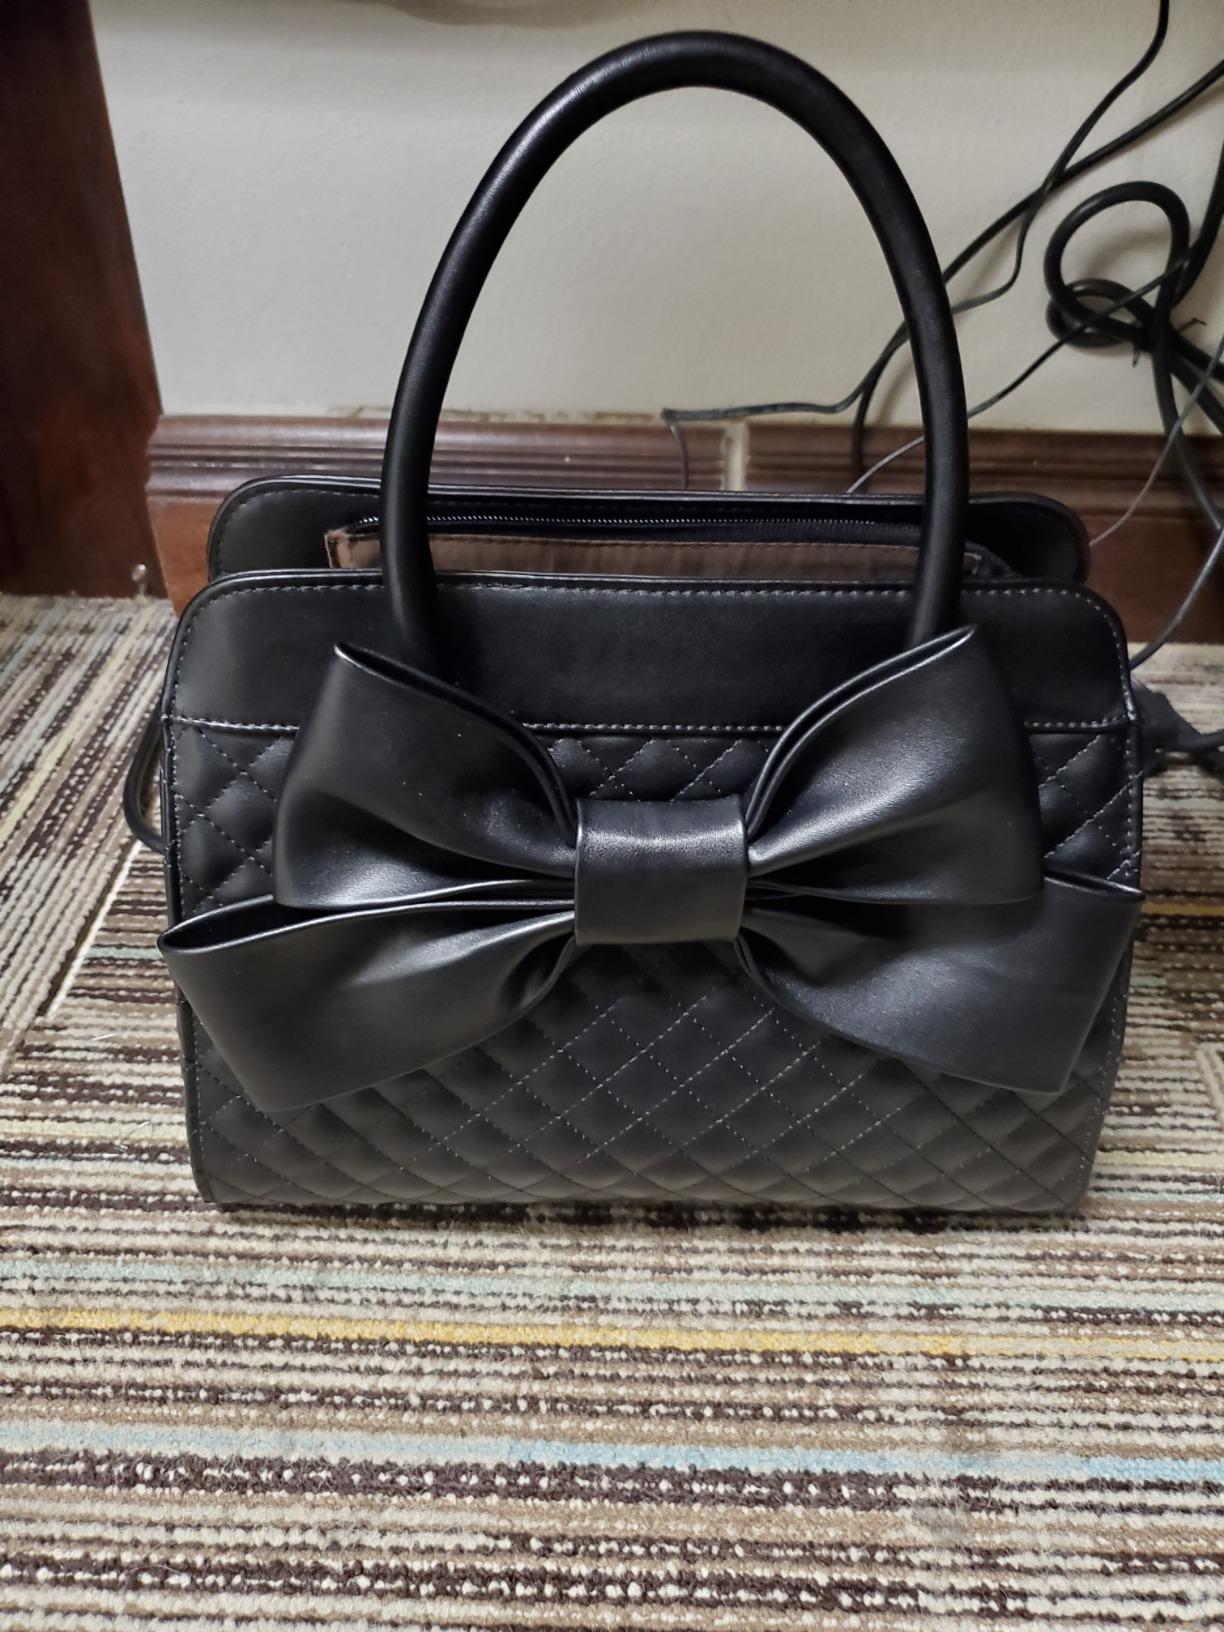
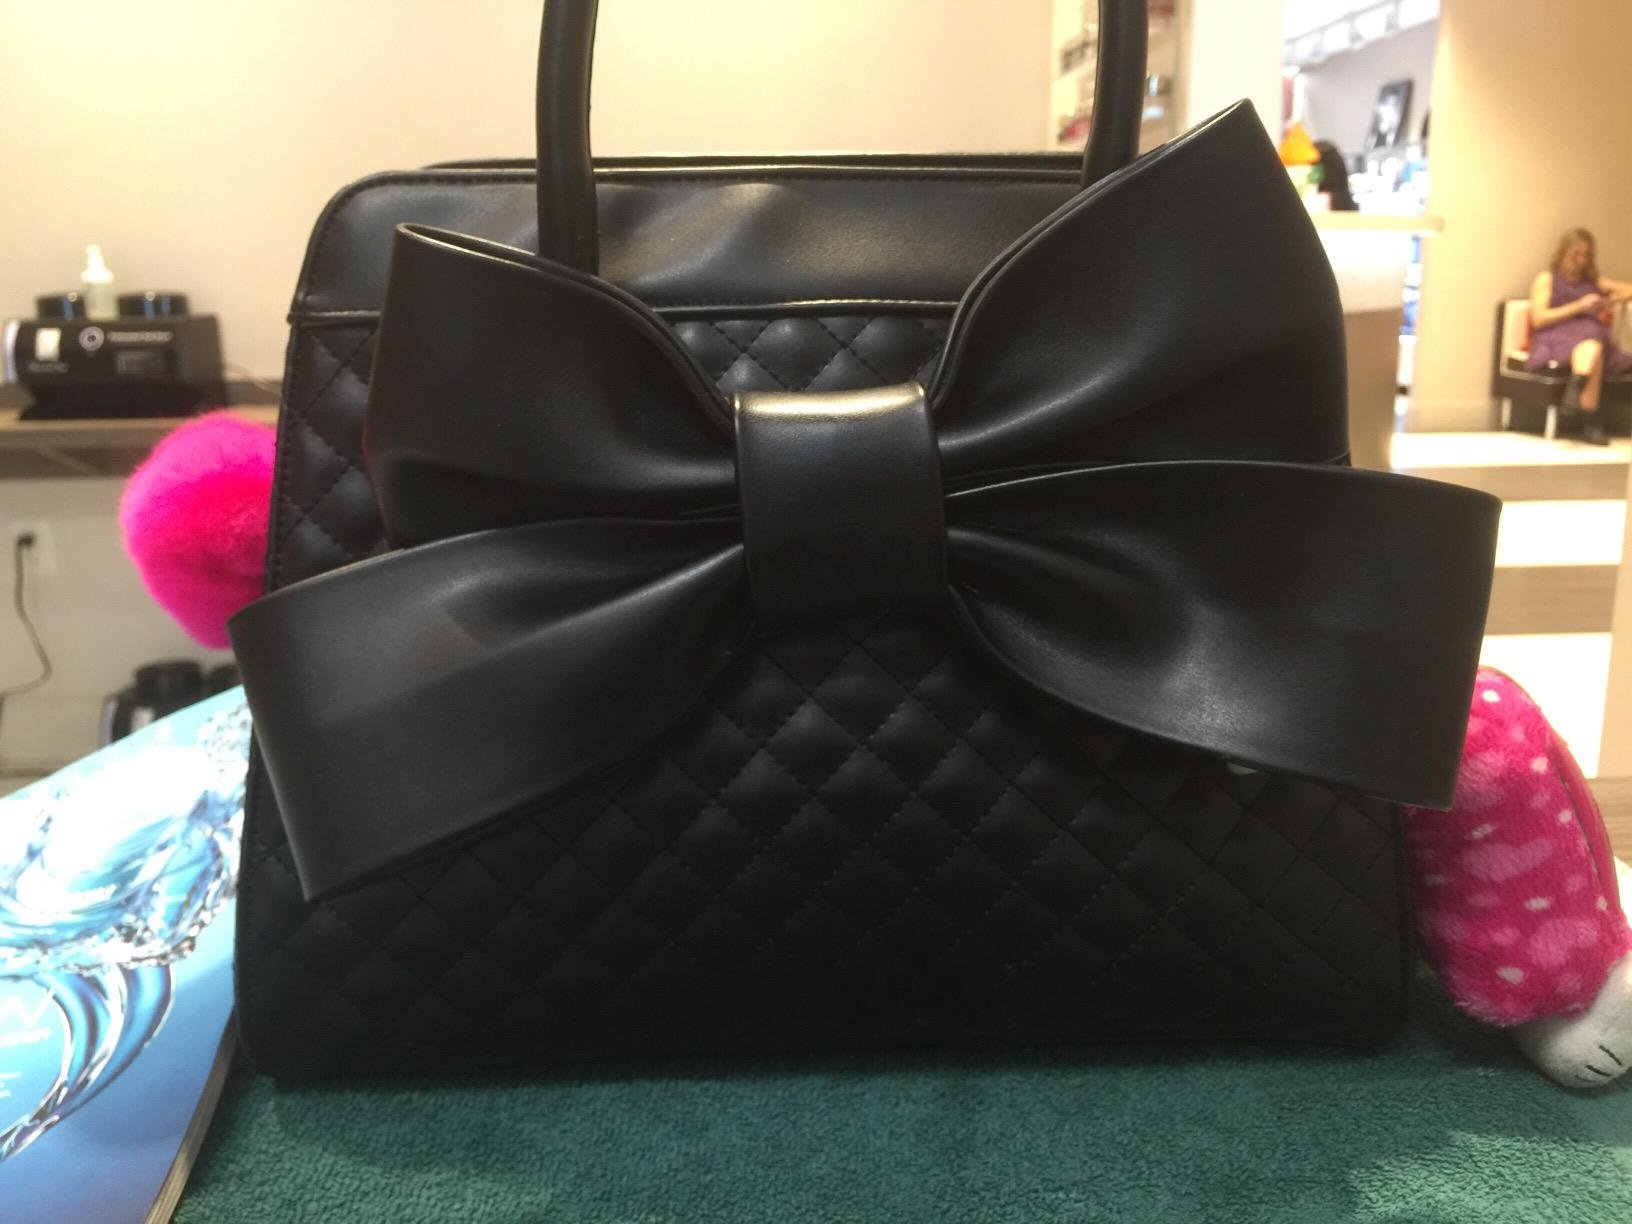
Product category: accessories_handbag
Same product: yes